Question: Please indicate a possible affordance area of the bicycle that can be used for braking
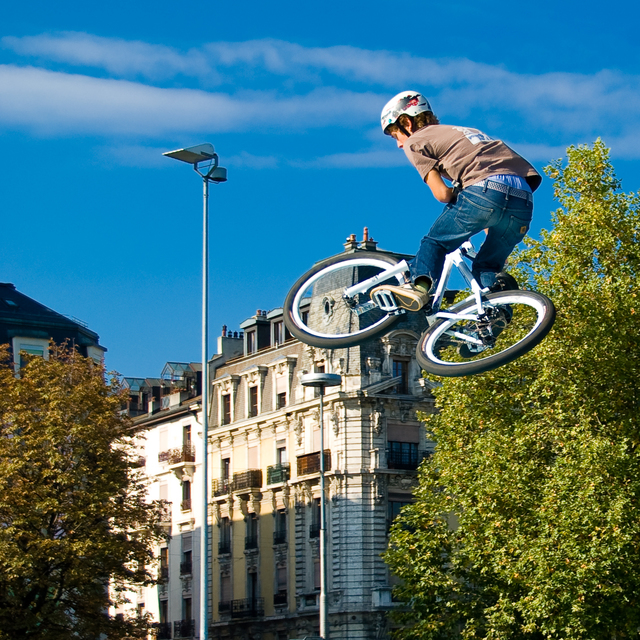
Answer: [483.008, 264.662, 528.722, 293.534]